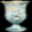
Label: cup